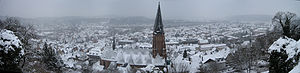
Marburg / Eksterne henvisninger
Panorama billede af Marburg bycenter i vinterdragt
Marburg er en by i den tyske delstat Hessen og har knap 90.000 indbyggere. Den ligger ved floden Lahn og er kendt for Elisabeth Kirken – efter Den hellige Elisabeth – og sit Philipps Universität, opkaldt efter Philip 1. af Hessen. Det er det ældste protestantiske universitet, der stadig eksisterer.